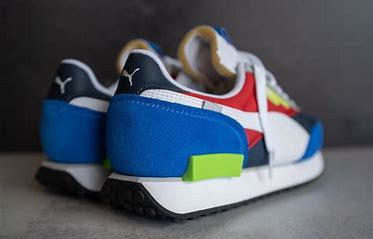
Brand: Puma
Model: Future Rider